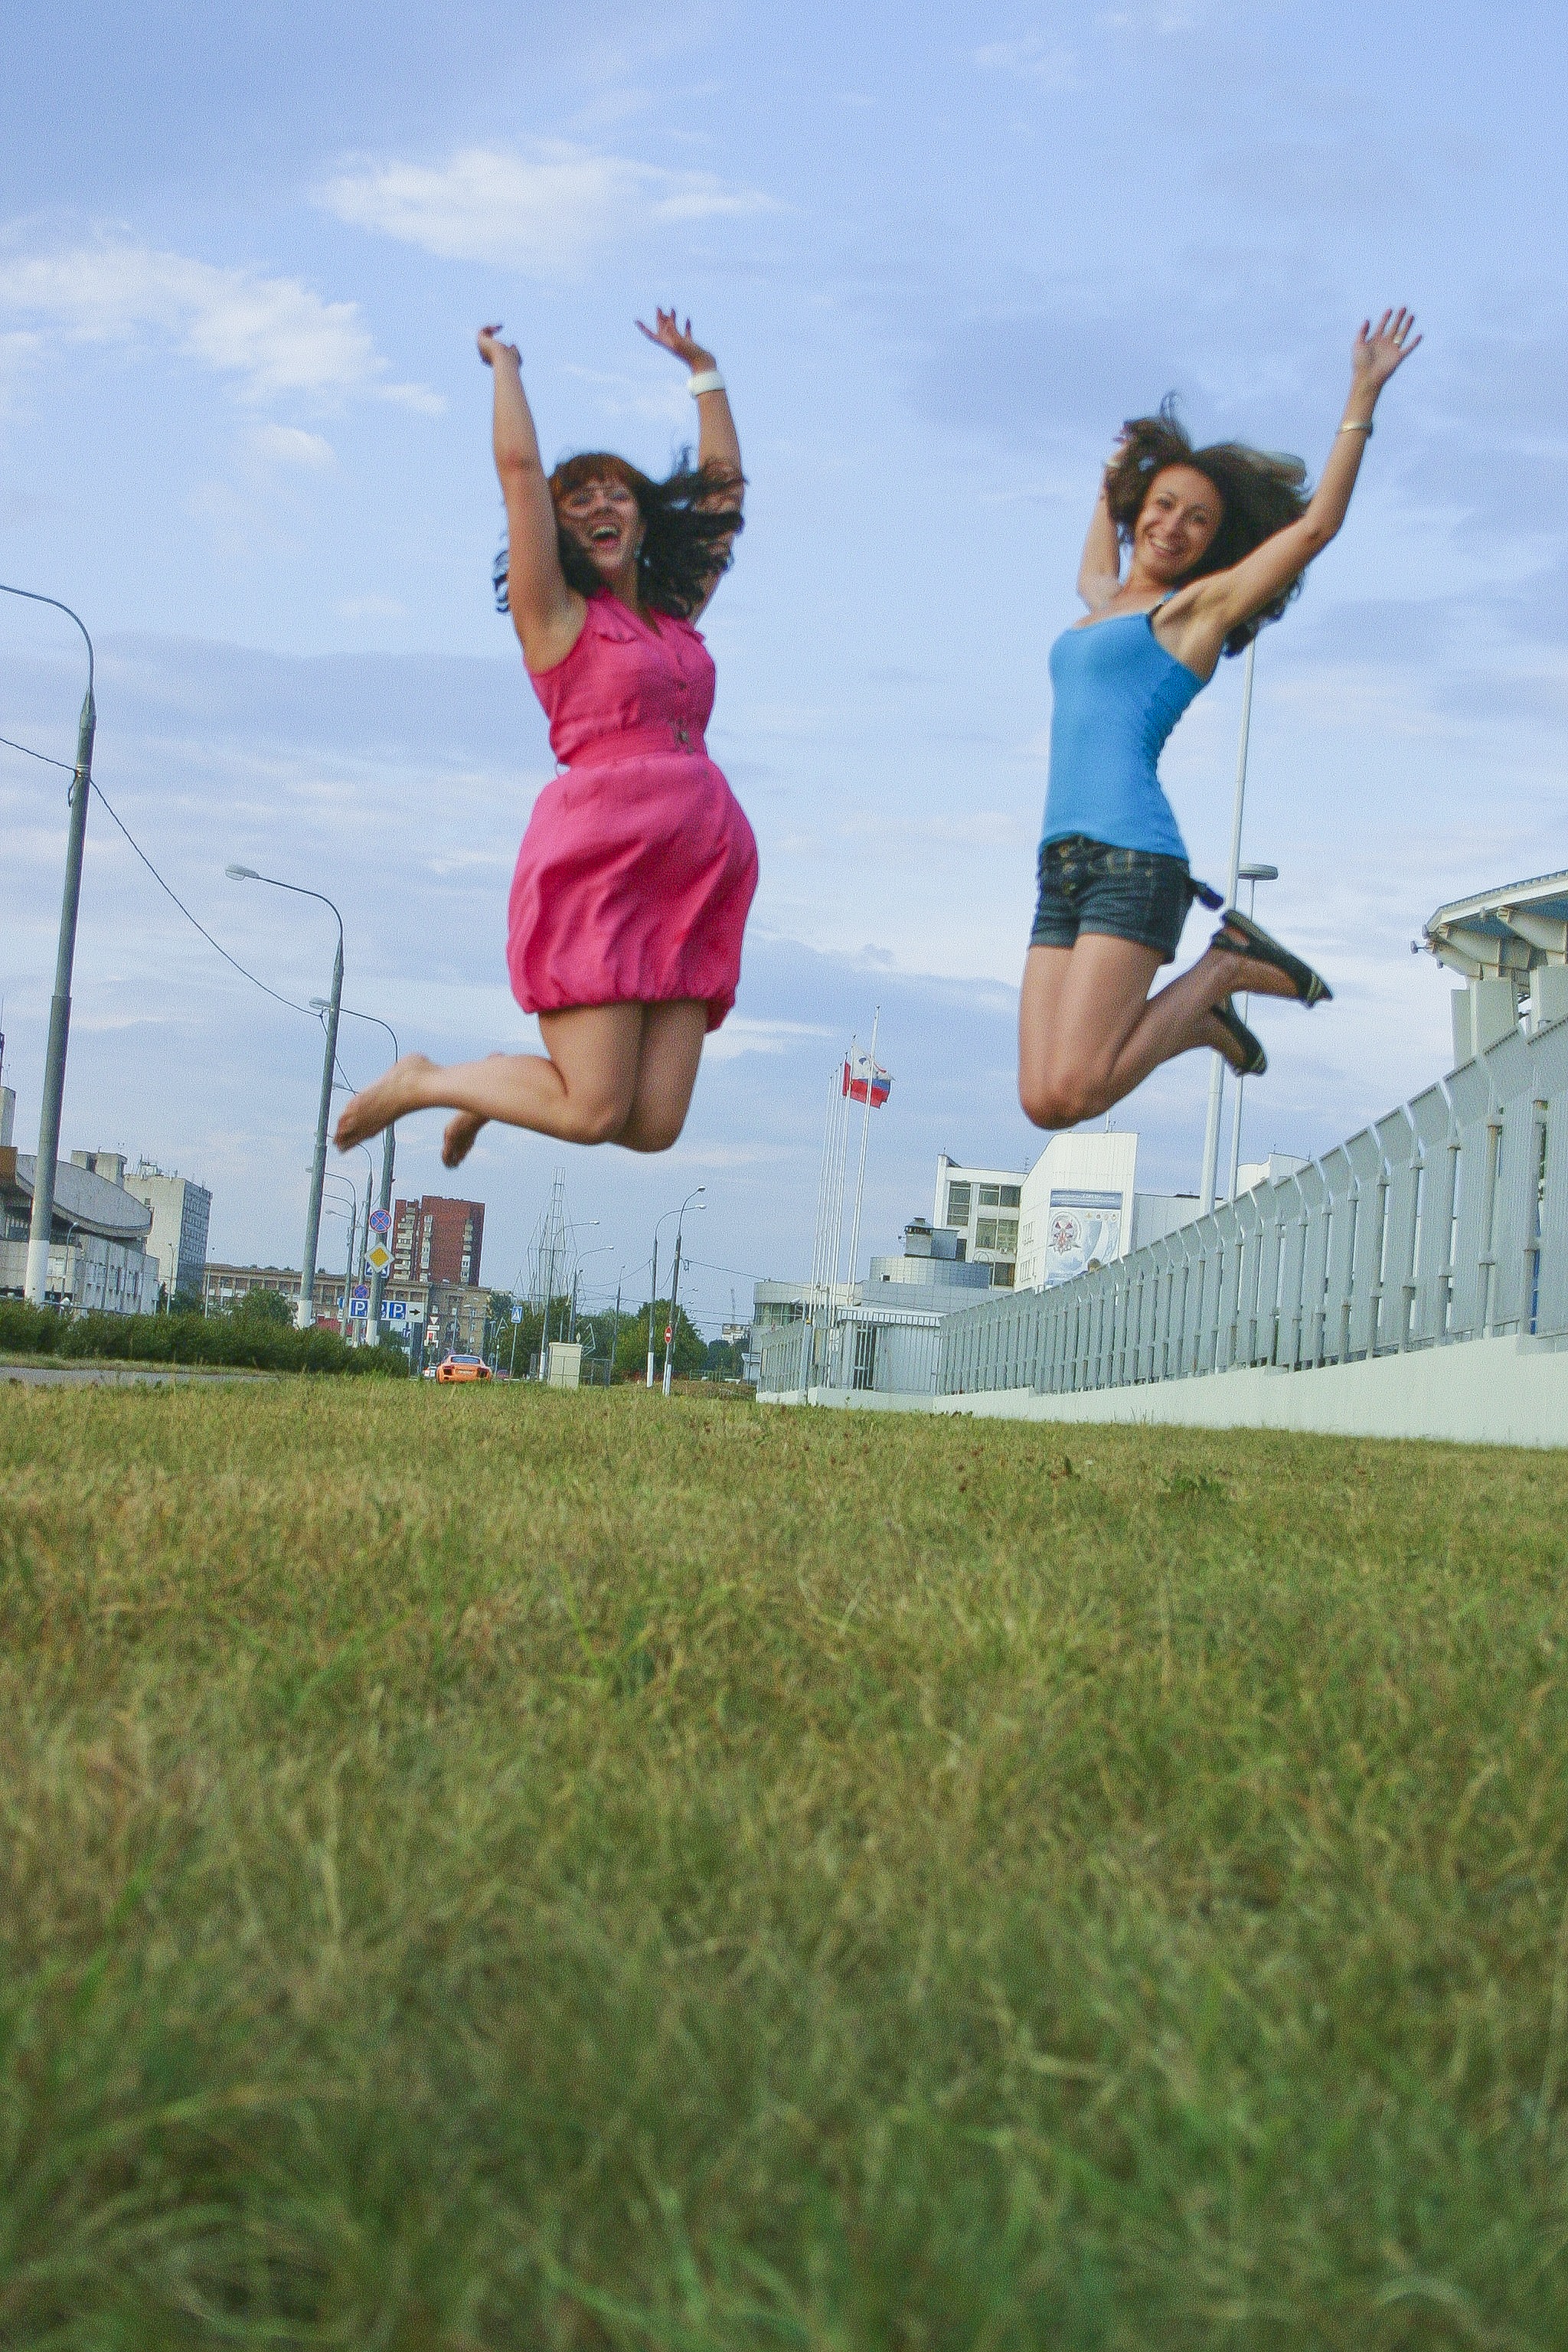
summer, jumping, girls, sports, joy, physical exercise, human action, physical fitness